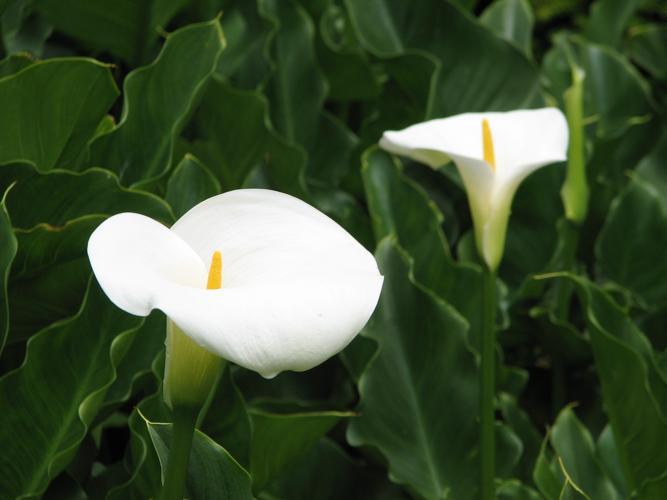
Label: giant white arum lily